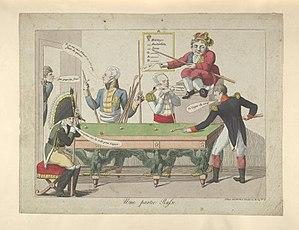
Aaron Martinet, marchand d'estampes français, renommé notamment pour ses caricatures.